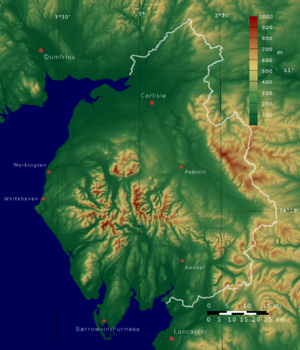
Cumbria / Geografi
Topografisk kort over Cumbria
Cumbria er et non-metropolitan county i Nordvestengland. Grevskabet og dets county council blev dannet ved en reform i 1974 og består af seks distrikter, der har i alt lige under en halv million indbyggere pr. 2008. Cumbria er et af de befolkningsfattigste grevskaber i hele Storbritannien med 73,4 indbyggere pr. km². Dette tal dækker dog over betydelige forskelle, idet Barrow-in-Furness-distriktet i det sydlige af grevskabet har en befolkningstæthed på 924 indbyggere pr. km².